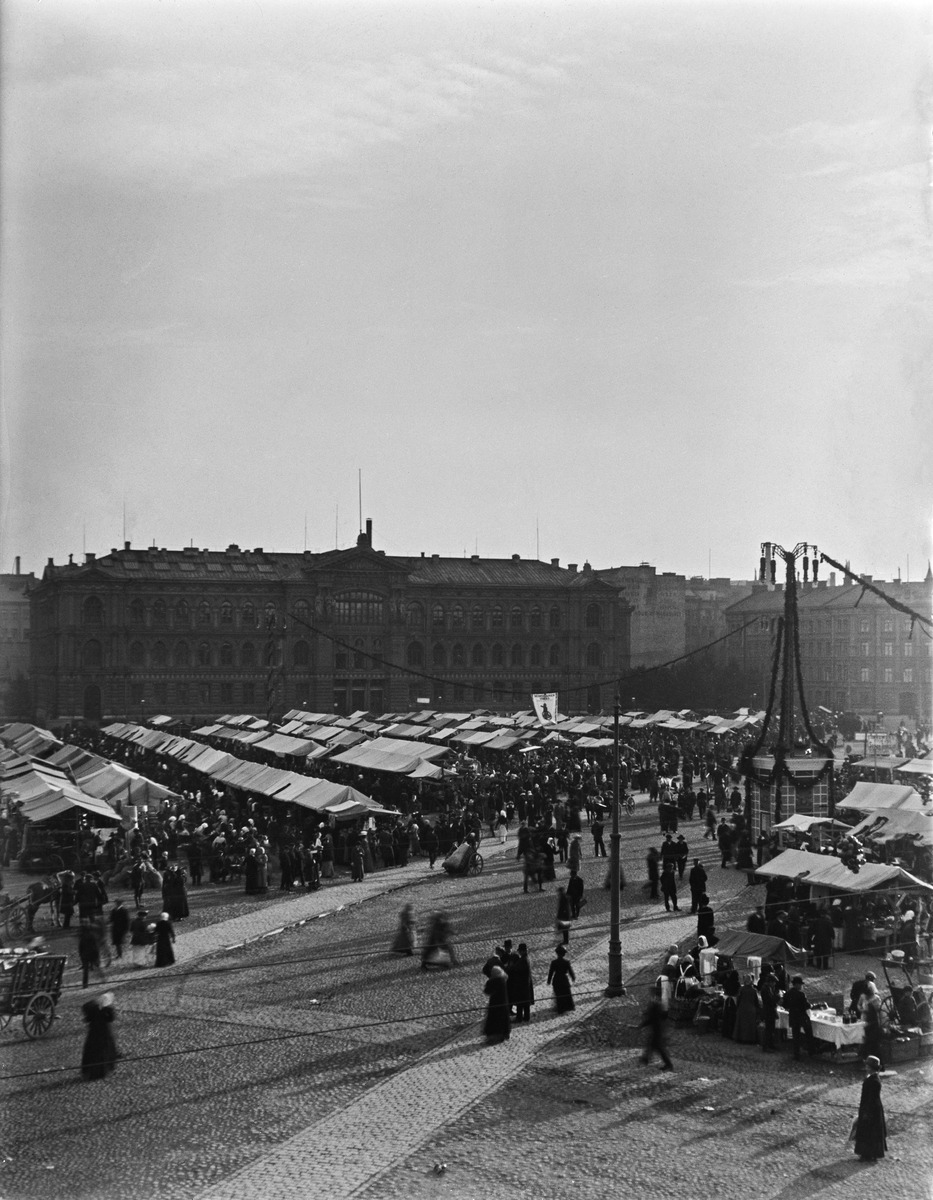
Suomalainen viikko 27
sisällön kuvaus: Suomalainen viikko 27.9.-4.10.1913 Rautatientorilla, taustalla Ateneum, oikealla viikon kunniaksi  juhlakoristeltu valaisinpylväs. Vuonna 1912 perustettu Kotimaisen työn liitto (vuodesta 1992 Suomalaisen työn liitto) järjesti jo seuraavana vuonna

ensimmäisen Suomalaisen viikon

kotimaisen teollisuuden edistämiseksi. mustavalkoinen
Ajankohta: kuvausaika 1913
Paikka: Suomi, Uusimaa, Helsinki, Kluuvi Helsinki, Rautatientori
Aiheet: juhlaviikot, aukiot, torit, torikauppa, yleisö, pylväät, koristeet, museorakennukset, taidemuseot